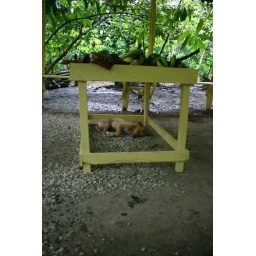
Doggy cantching some zzzzz's under the fruit sorting table